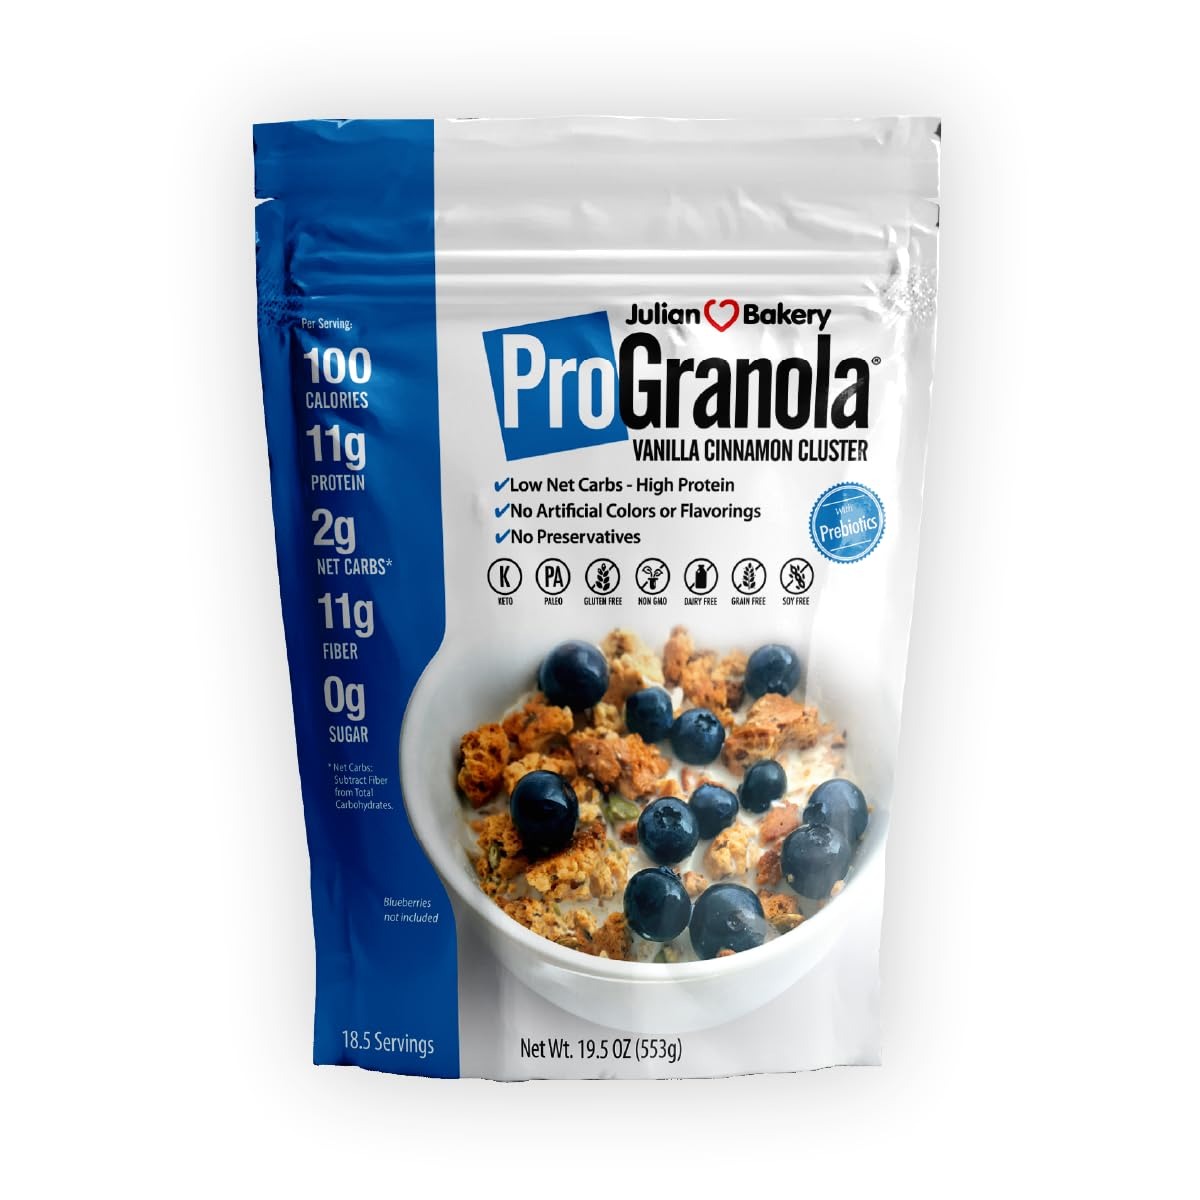
Item Name: Julian Bakery® ProGranola® Cereal | Vanilla Cinnamon | 12g Protein | Paleo | 2 Net Carbs | Gluten-Free | Grain-Free | 15 Servings
Bullet Point: Julian Bakery ProGranola Cereal | Vanilla Cinnamon | 12g Protein | Paleo | 2 Net Carbs | Gluten-Free | Grain-Free | 15 Servings
Value: 19.5
Unit: Ounce

Price: 18.99